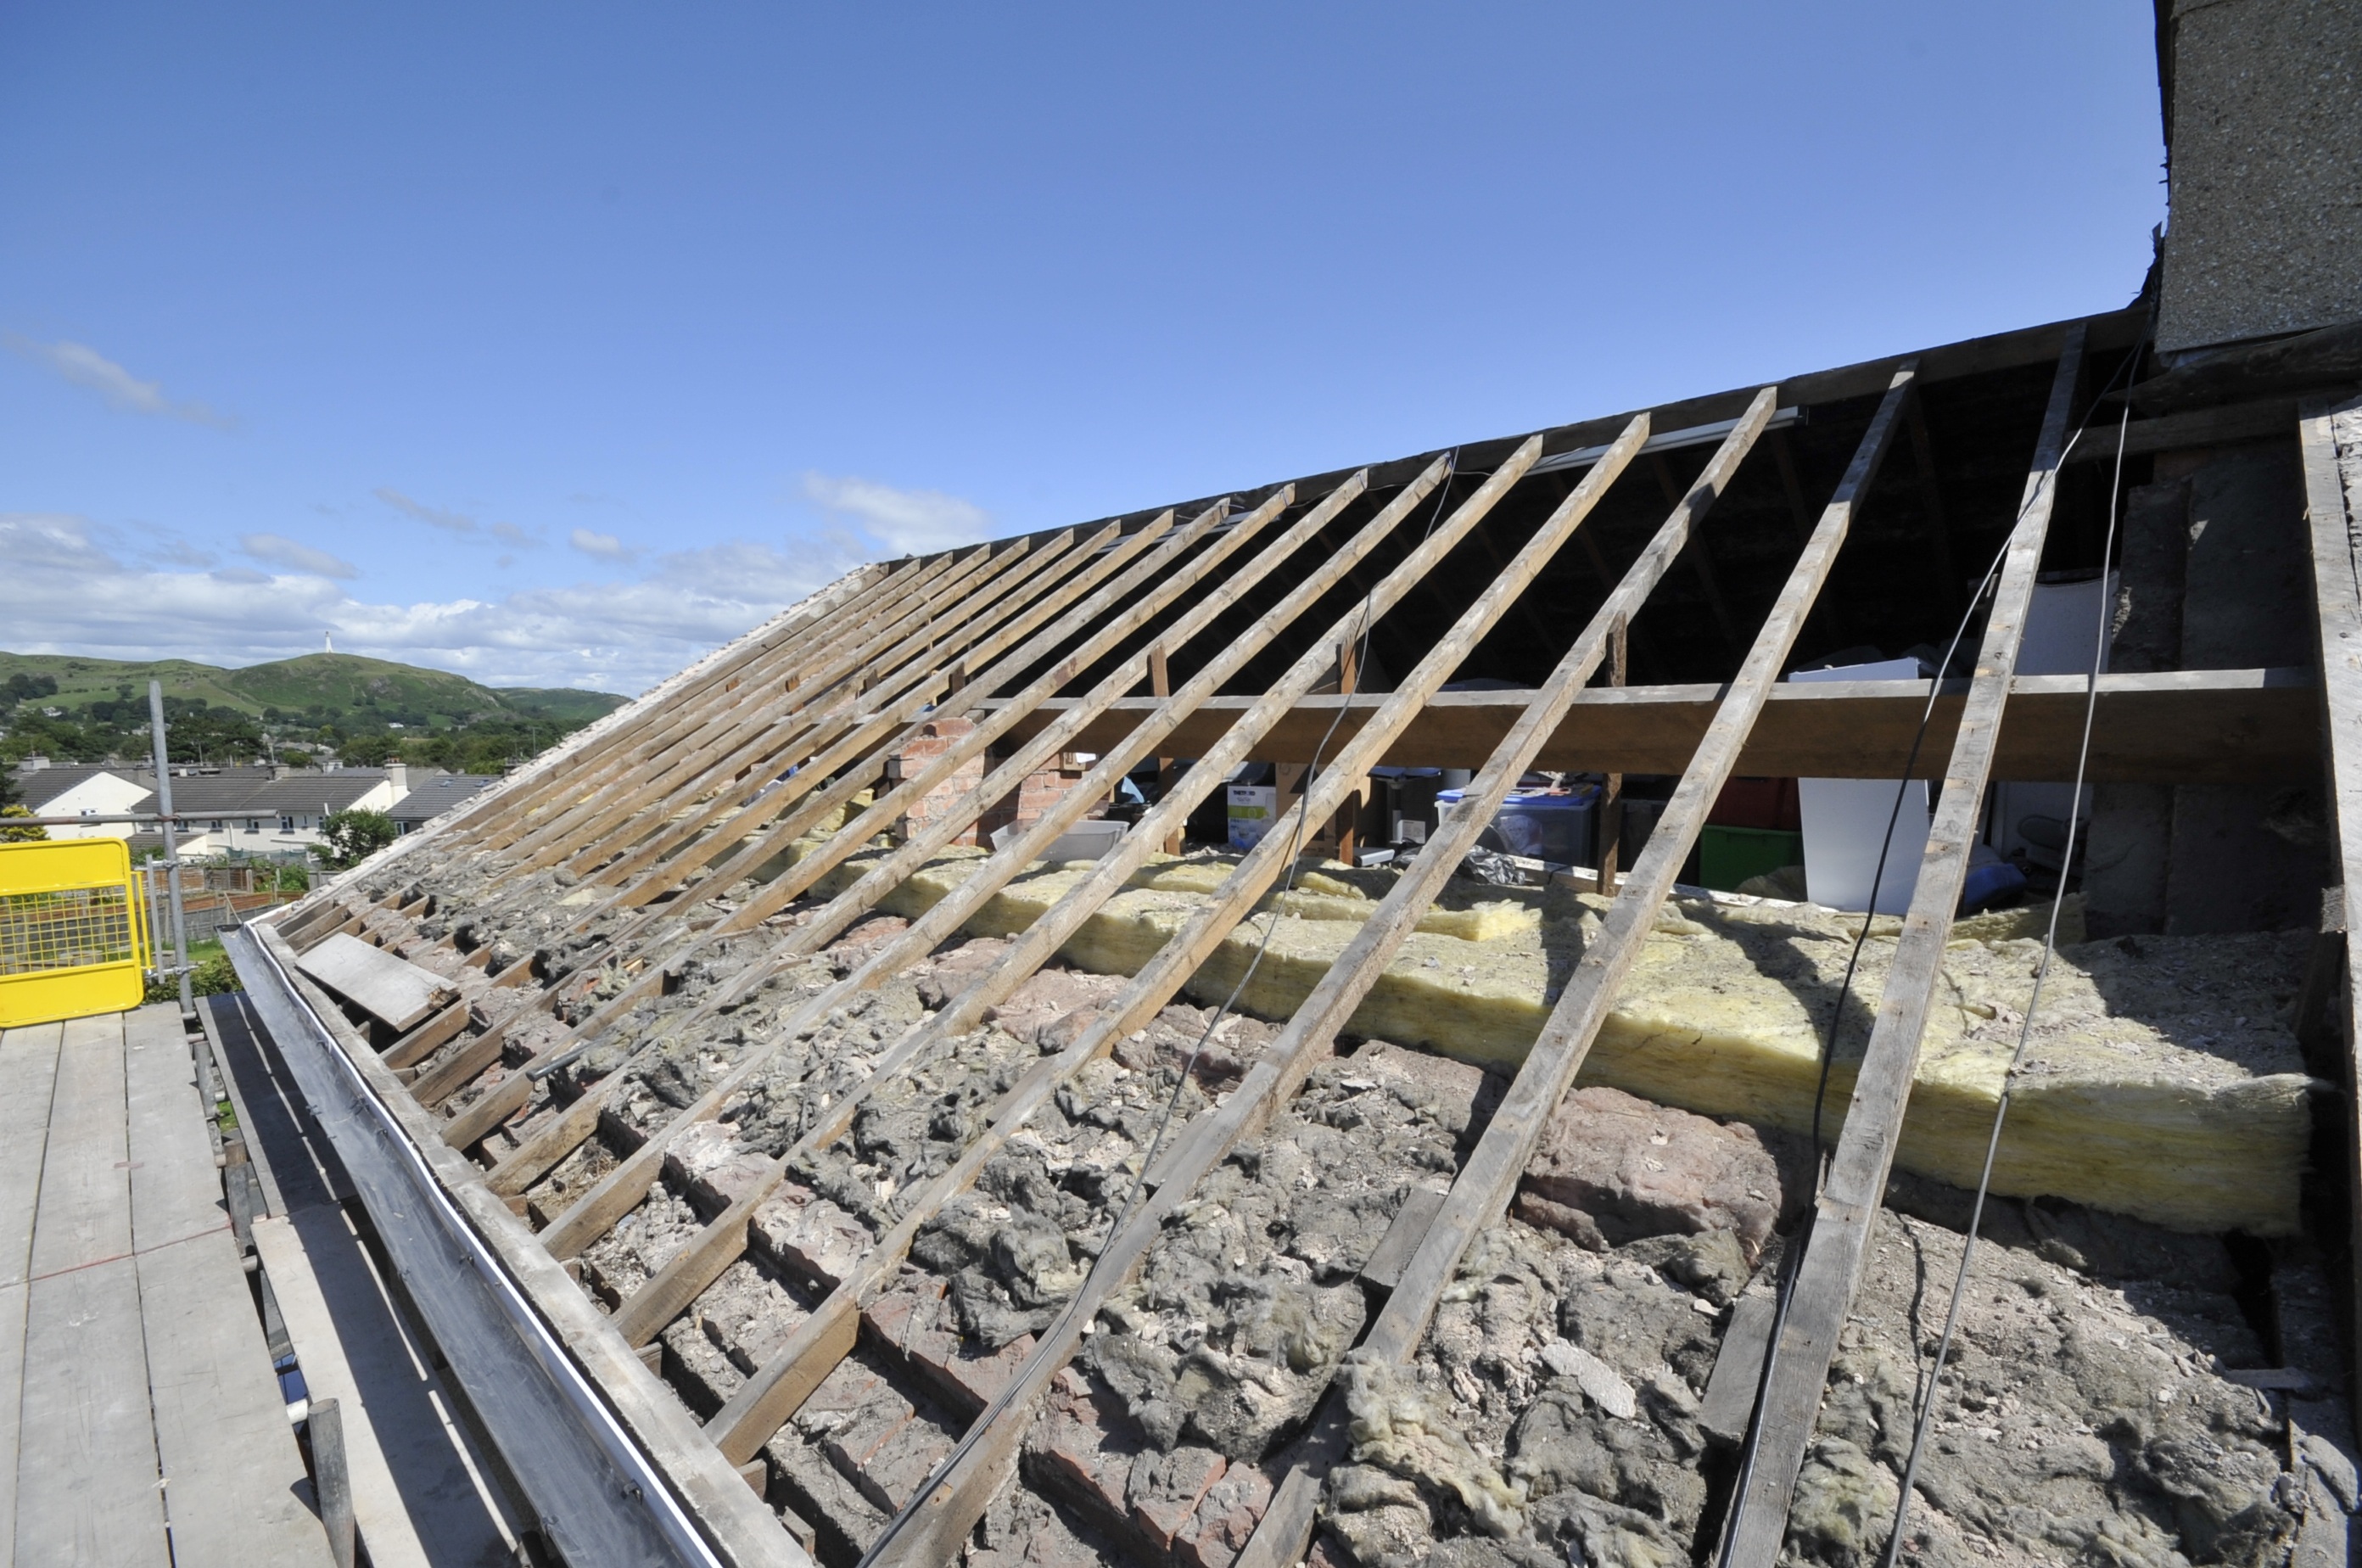
work, architecture, structure, house, floor, roof, building, home, construction, repair, loft, facade, property, exterior, industry, residential, brick, stadium, housing, arena, tiles, safety, new, build, scaffolding, estate, site, development, builder, scaffold, construct, house roof, building construction, roofing construction, sport venue, outdoor structure